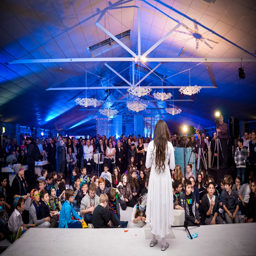
corporate events function photographer sets new standards through the lens